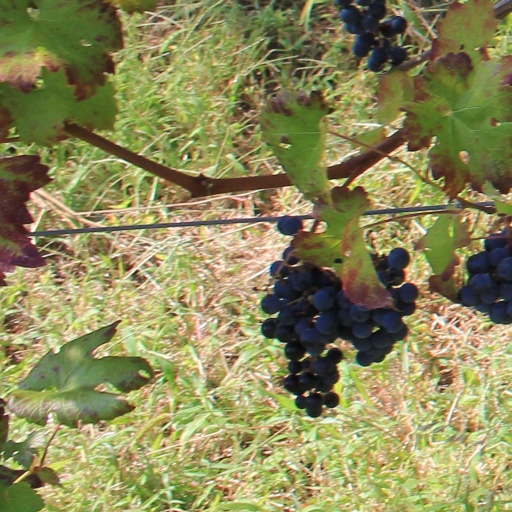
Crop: grape